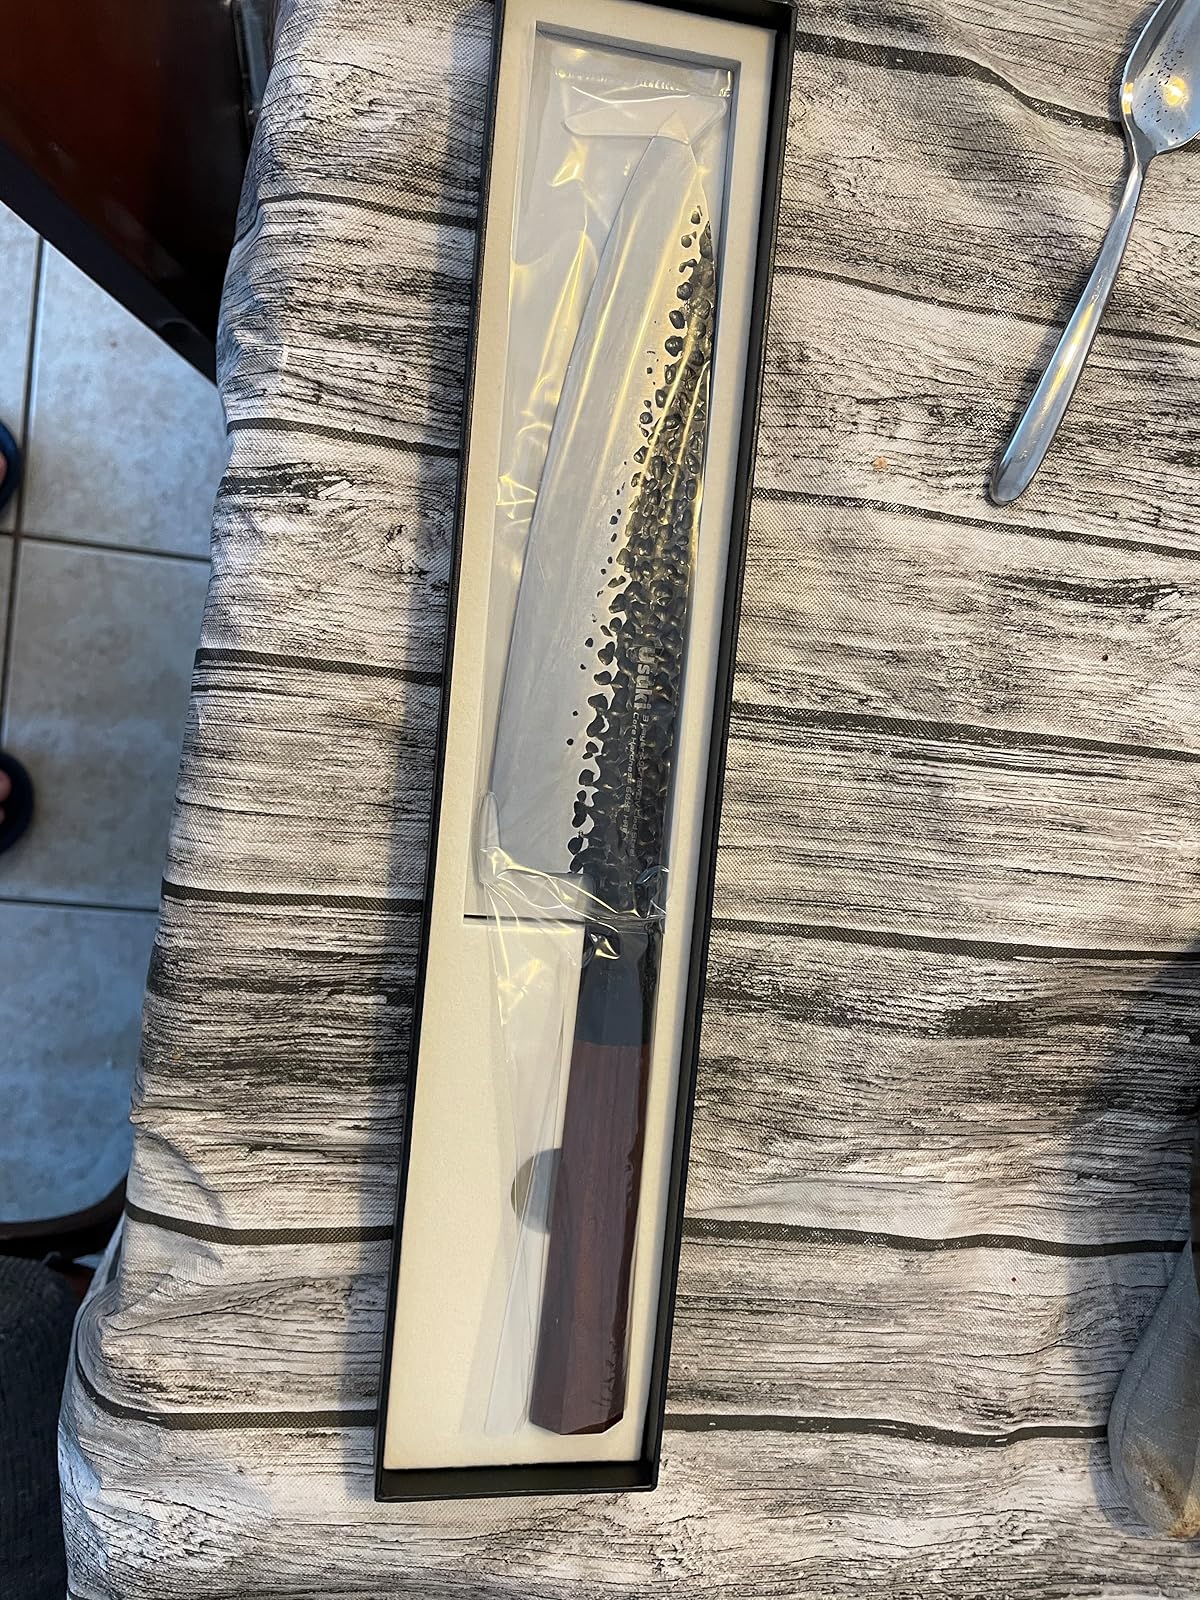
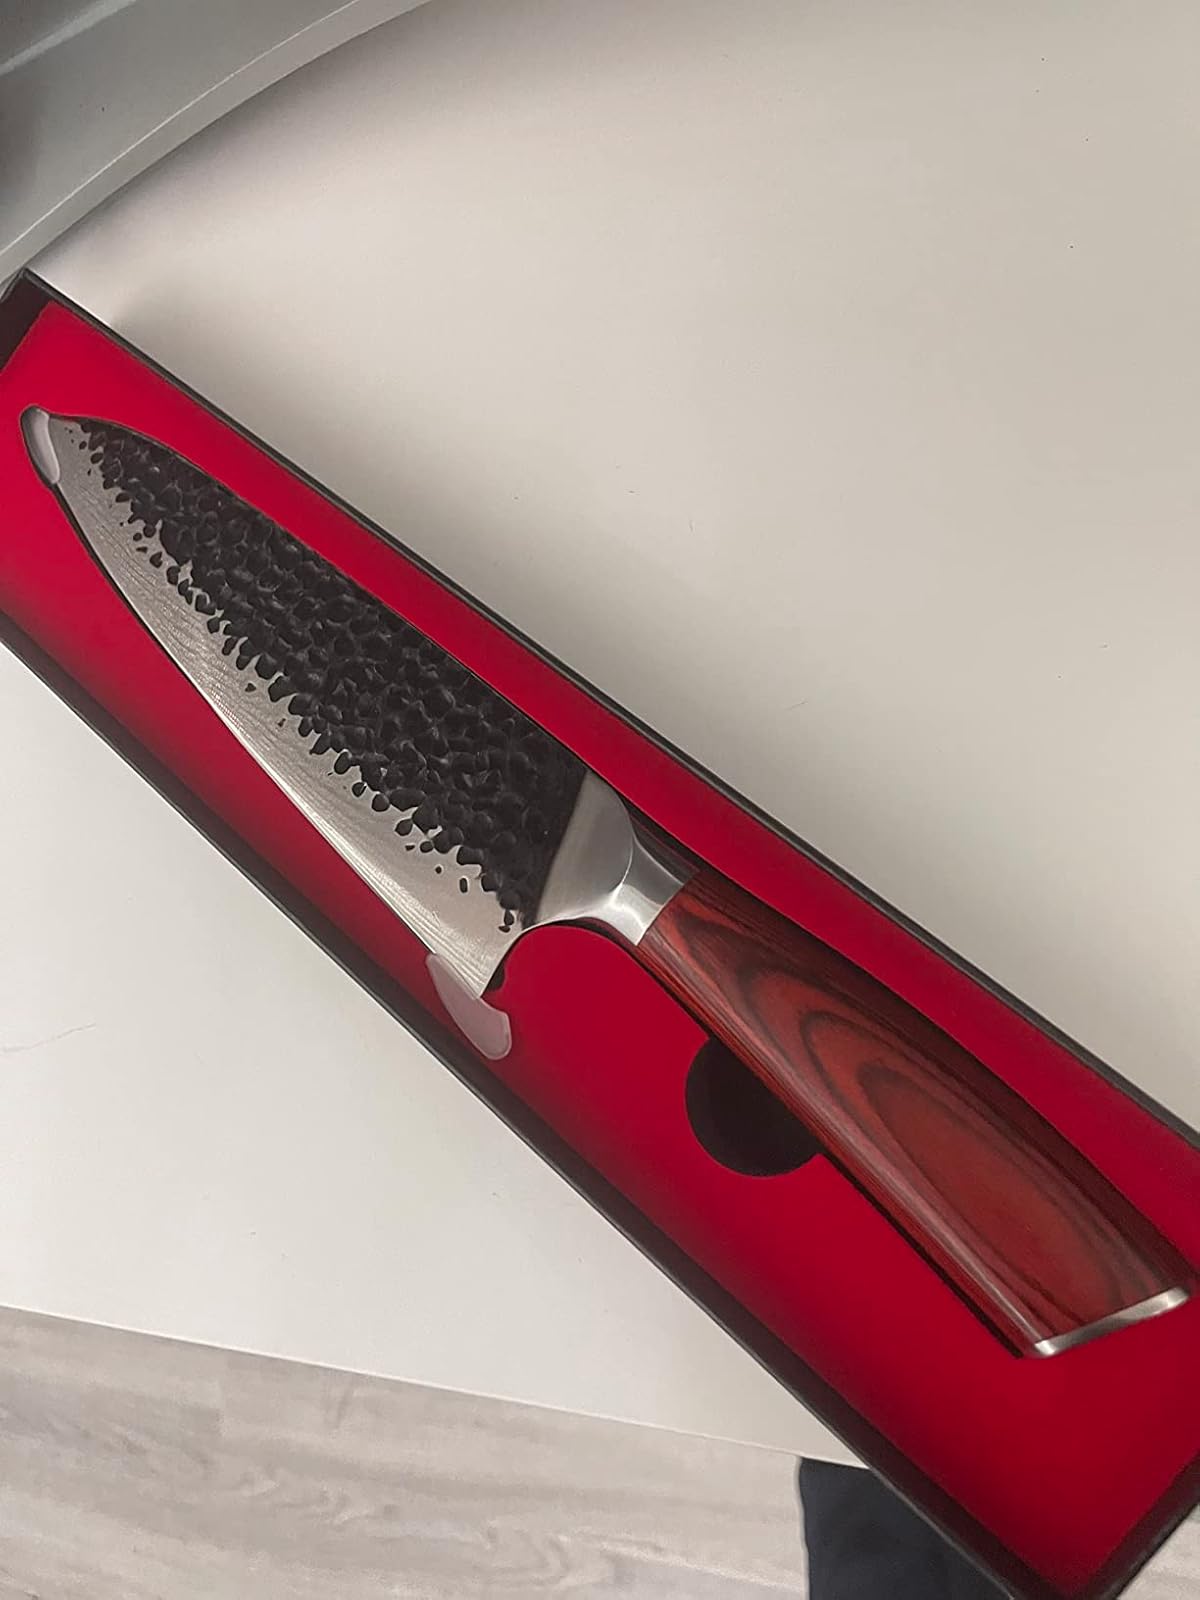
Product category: items_knife
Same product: no